Banasura Sagar Dam

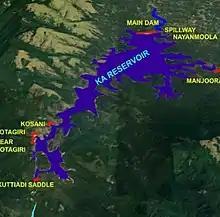
Kutyadi Reservoir layout

The Gross Storage of Kuttiyadi Augmentation (Banasura sagar) Reservoir is 209 Mm3 and live storage 185 Mm3. The water stored in the reservoir is diverted to the reservoir of Kuttiyadi Hydro Electric Project through an interconnecting tunnel. The sill level of diversion tunnel at inlet is 750.83 m. The size and shape of tunnel is varying. It is varying from 2.35 m dia. circular lined tunnel for a length of 890m and 2.85 m D-shaped unlined tunnel for a length of 3873 m. Maximum diversion is11.6 m3/s. The diverted water is used for power generation from Kuttiyadi Power Station. FRL of the reservoir is 775.60 m. Top level of dam is 778.50 m. There are four radial gates, each of size 10.97 m x 9.20 m. Crest level of spillway is 767.00 m. Spillway capacity is 1664 m3/s. One lower level outlet is provided in the spillway structure at 750.75 m of size 1.10 m X 1.75 m to release irrigation requirement.